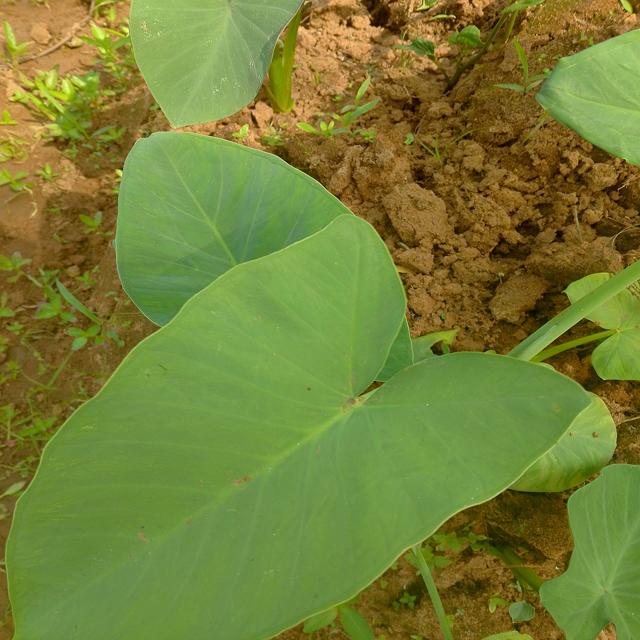
Label: Early_Blight